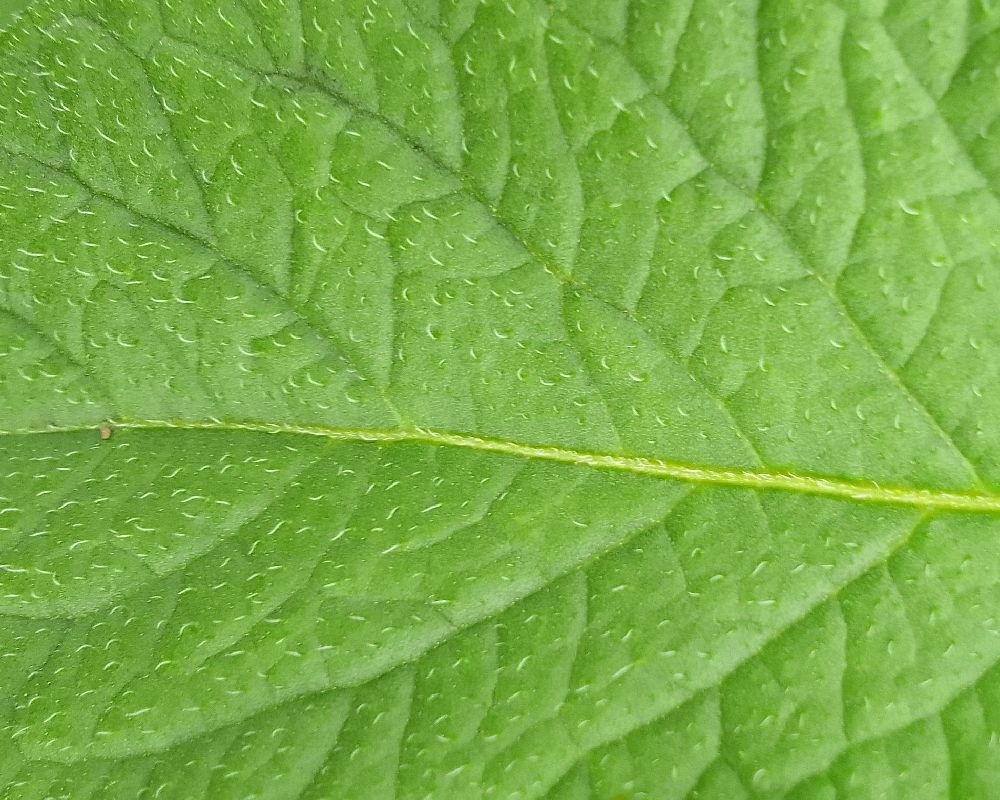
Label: Healthy